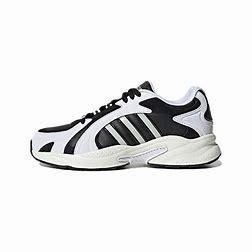
Brand: adidas
Model: neo Adidas NEO Crazychaos